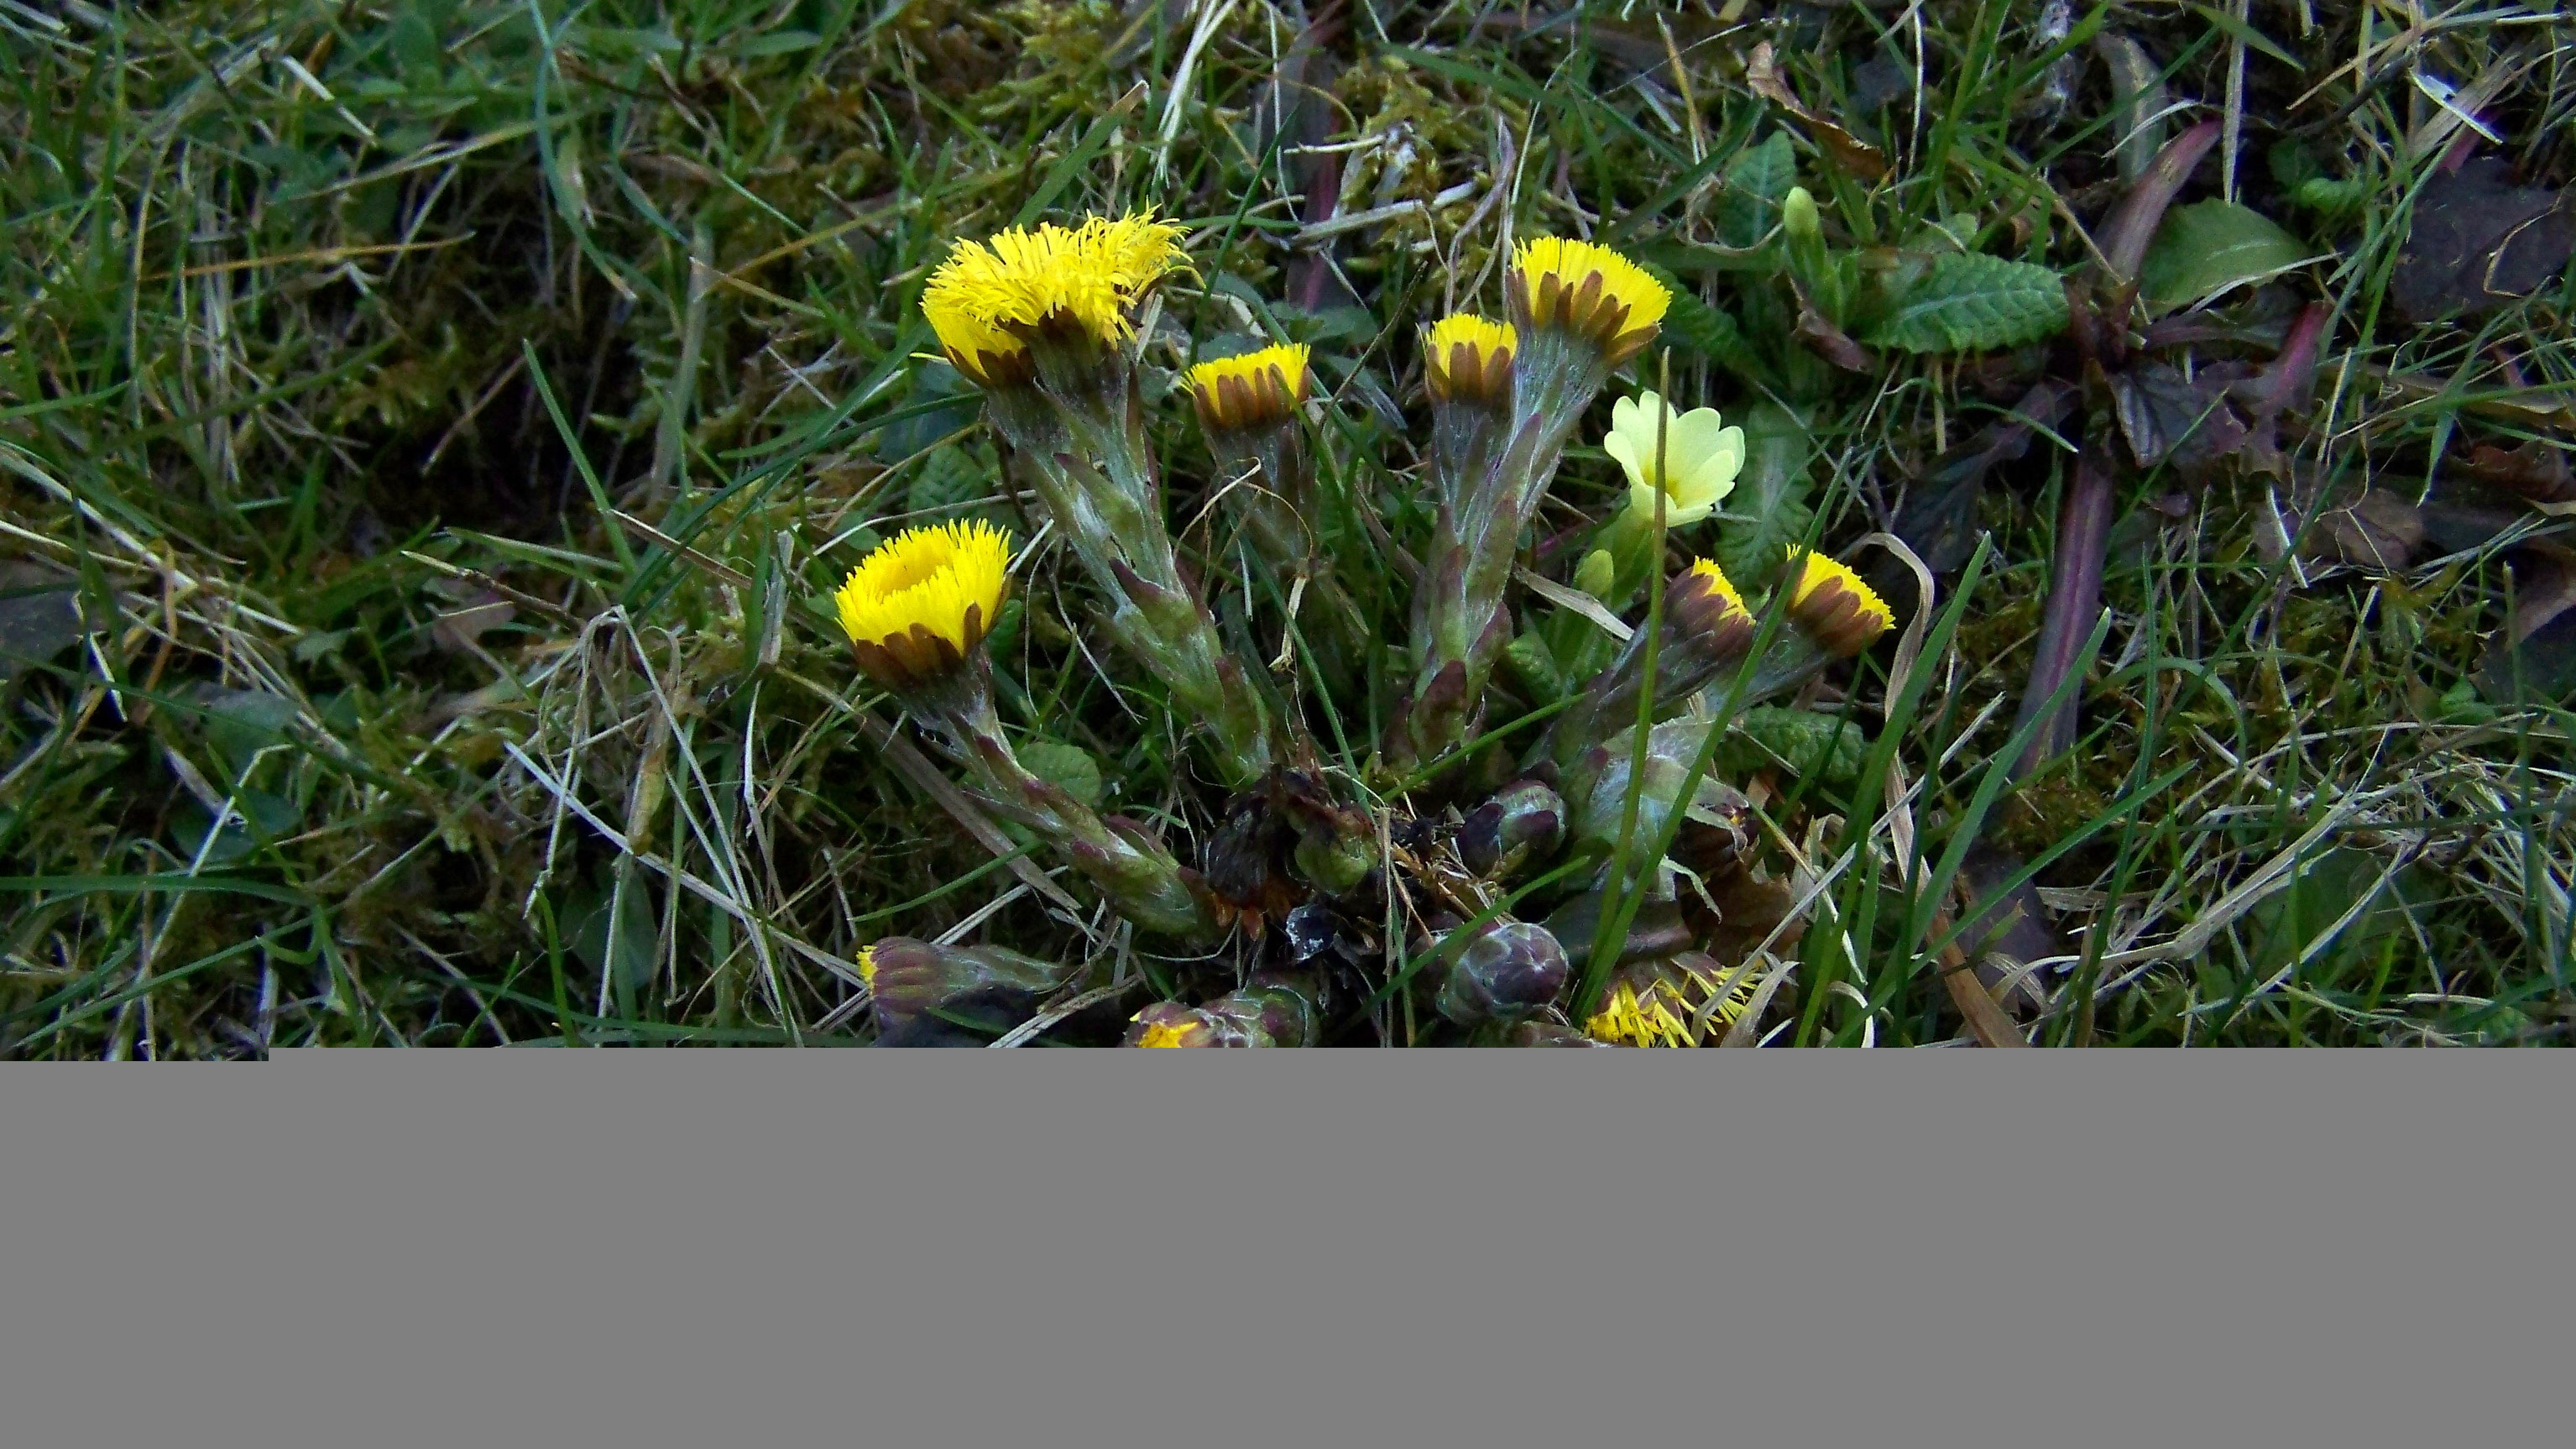
nature, grass, plant, meadow, prairie, leaf, flower, botany, yellow, flora, fauna, wildflower, primrose, flowering plant, coltsfoot, land plant, spring heralds